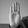
ASL letter: B